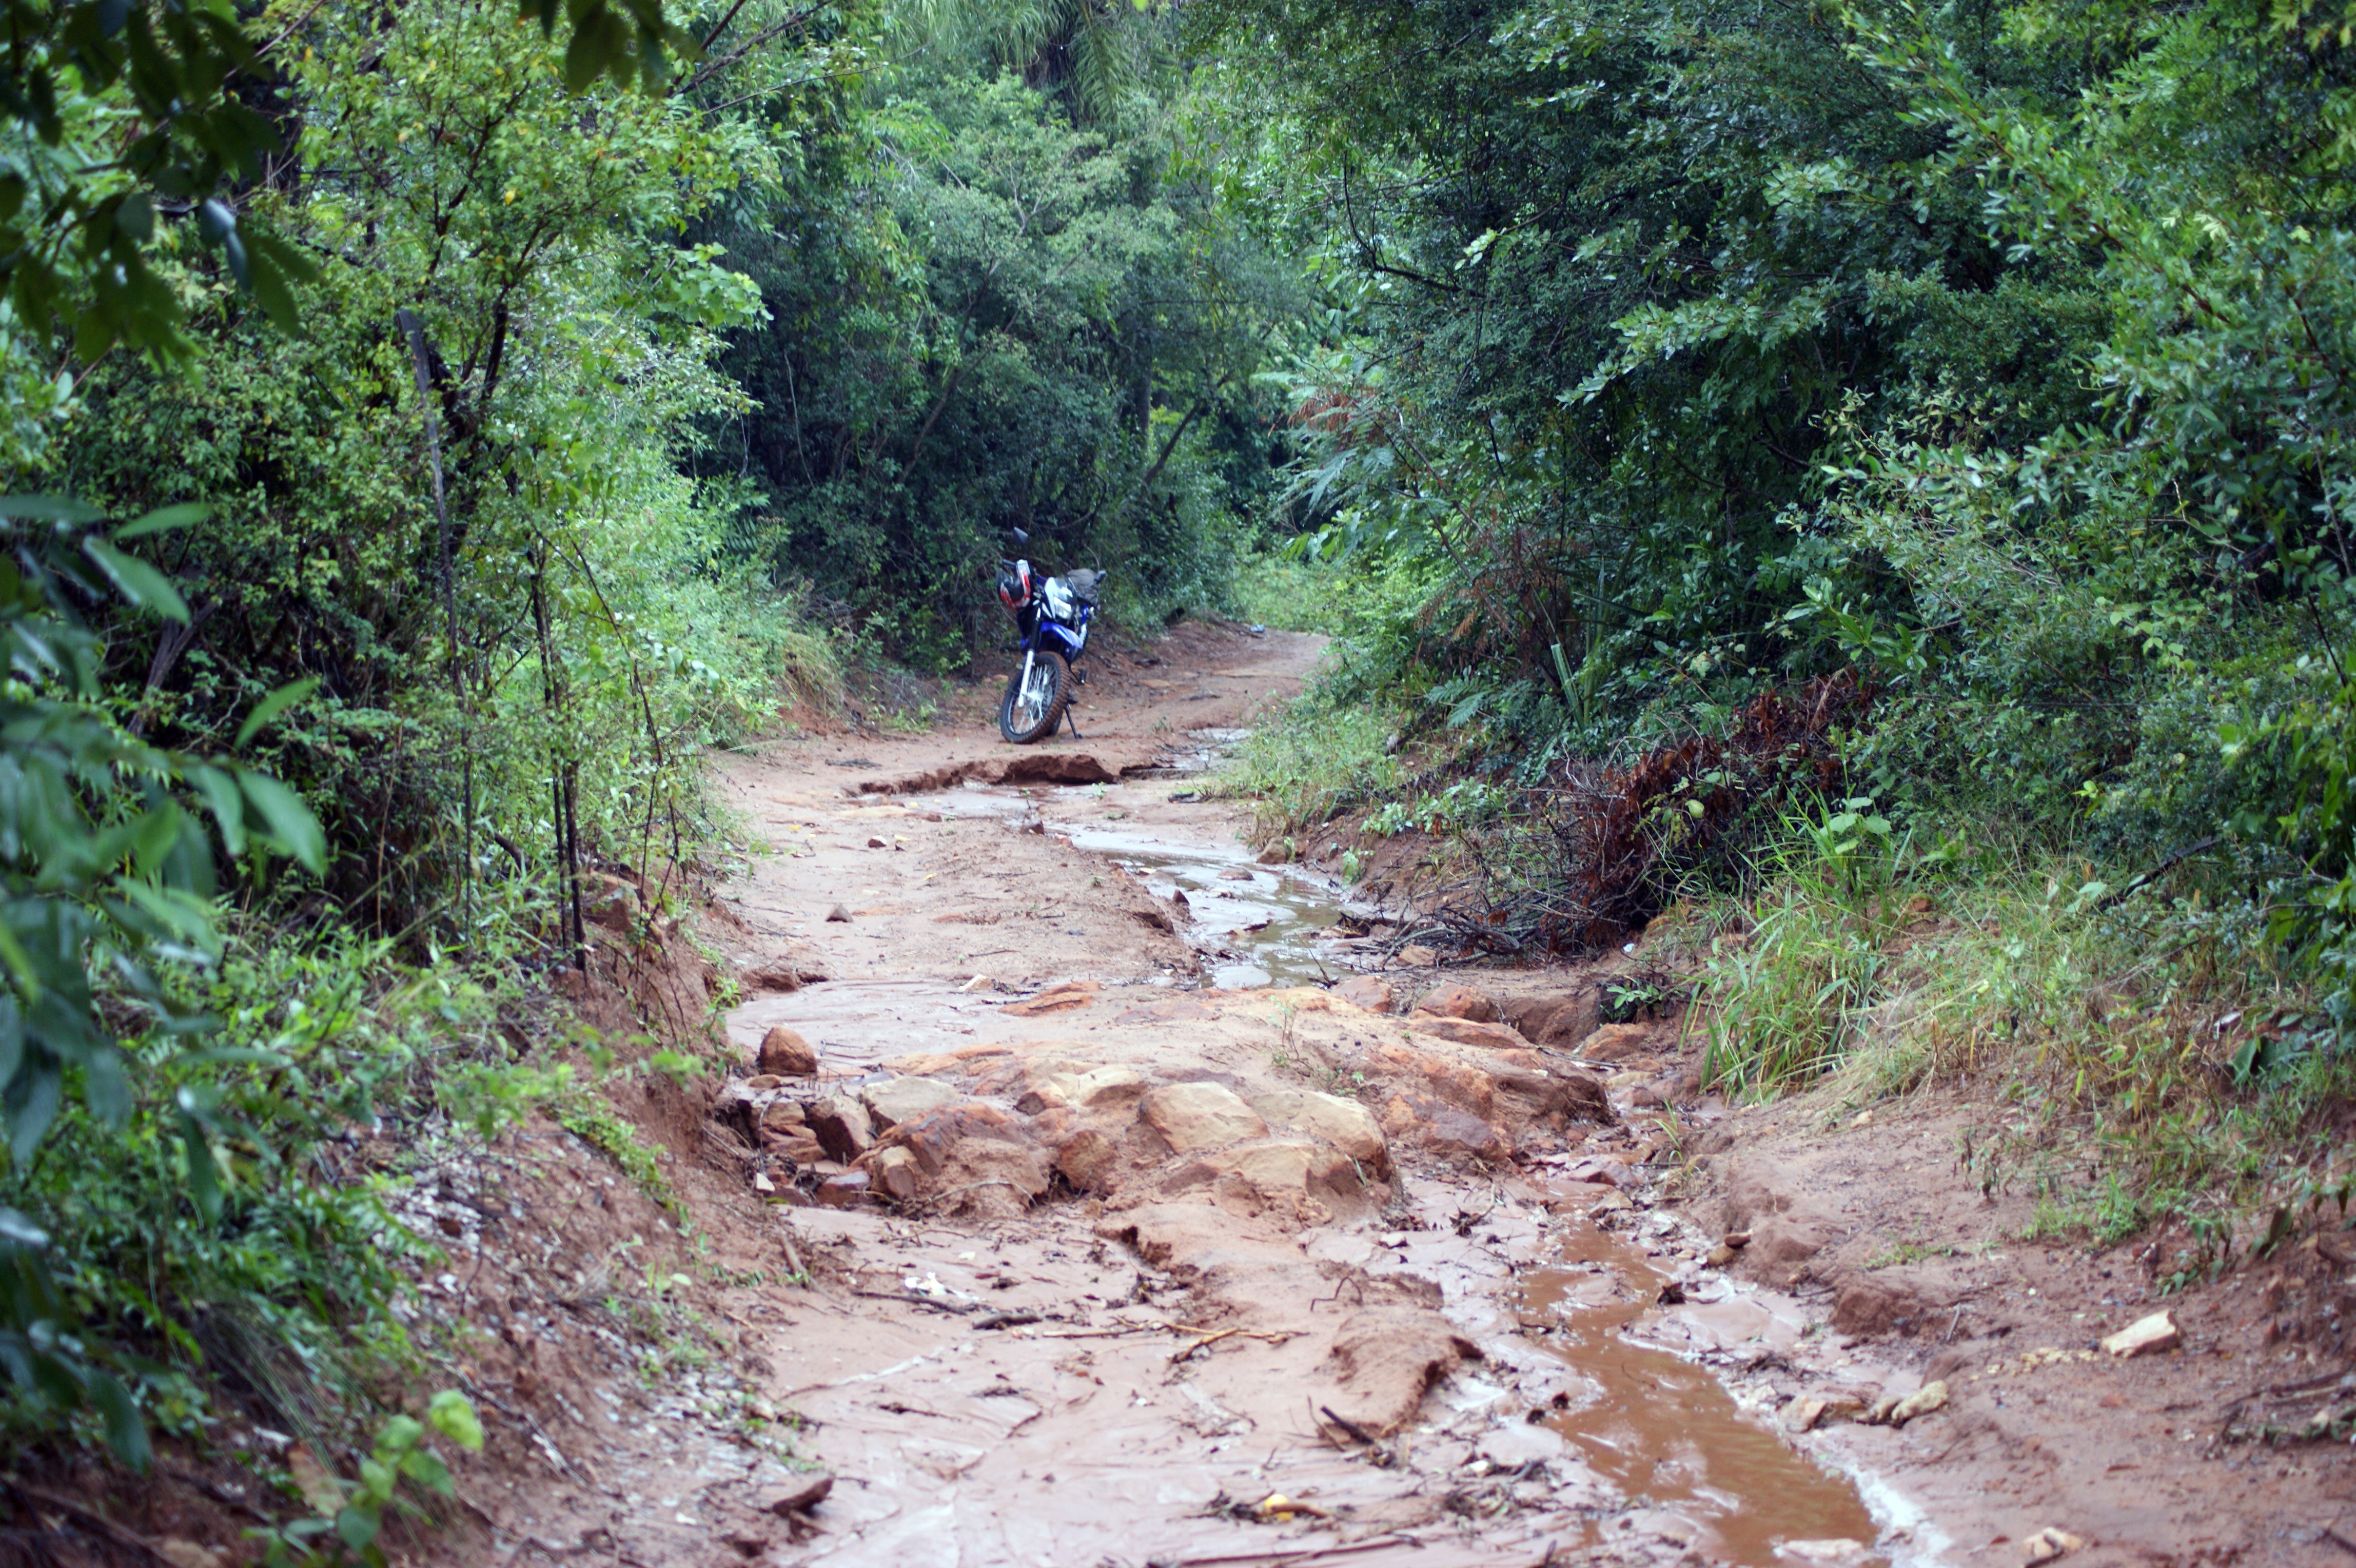
tree, road, trail, rain, wet, jungle, motorcycle, soil, ridge, mountain bike, south america, paraguay, mountain biking, geological phenomenon, cycle sport